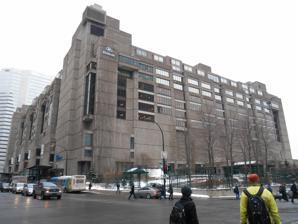
Building: Place Bonaventure
Country: Canada
Year built: 1967
Commercial in Quebec, Canada Place Bonaventure General information Type Commercial Location 800, rue de la Gauchetière Ouest Montreal , Quebec , Canada H5A 1K6 Coordinates 45°29′58″N 73°33′54″W / 45.4994°N 73.5651°W / 45.4994; -73.5651 Construction started 1964 Completed 1967 Cost C$ 82.5 million Technical details Floor count 12 Floor area 288,000 m 2 (3,100,000 sq ft) Lifts/elevators 27 Design and construction Architect(s) Arcop Other information Public transit access at Bonaventure station Terminus Centre-Ville Montreal Gare Centrale Station References Place Bonaventure ( French pronunciation: [plas bɔnavɑ̃tyʁ] ) is an office, exhibition, and hotel complex in Downtown Montreal , Quebec , Canada , adjacent to the city's Central Station . At 288,000 m 2 (3,100,000 sq ft)  in size, Place Bonaventure was the second-largest commercial building in the world at the time of its completion in 1967. It is one of very few buildings in Canada to have its own postal code prefix , H5A. History Place Bonaventure was first conceived as an exhibition hall, international trade centre, and hotel. The building covers an area of 2 ha (4.9 acres) and is built over 18 CNR tracks leading to Central Station. Construction began in 1964 and was completed in 1967. Designed in the Brutalist style, the exterior walls are poured-in-place, ribbed sand-blasted concrete , with the interior walls sand-blasted concrete or brick. Concordia Hall was a 23,000 m 2 (250,000 sq ft) exhibition hall. The first trade show was hosted in 1966, while the upper floors were still being constructed.  Adjacent to this vast space are two large mezzanines. In 2020, it was announced that the exhibition hall would close (due to larger spaces available today, like the nearby Palais des congrès de Montréal [Montreal Convention Center]). When Place Bonaventure opened, there were five floors of wholesale suppliers above Concordia Hall, featuring fashions, home furnishings, and children's toys. An additional floor contained the offices of the principal trading nations of the world. At ground level there were two floors of retail shopping mall. All these uses disappeared over the years. In 1998 Place Bonaventure was renovated at an expense of CAD$60 million. The building was redesigned to offer large, continuous office space. Retail space was significantly reduced. Windows were added to all four sides, on all floors, to allow light into the new office spaces. The building takes its name from Bonaventure Station , a former railway station located nearby. A planned expansion to the south was never constructed. Today, Place Bonaventure belongs to Kevric Real Estate Corporation, which owns many buildings in Montreal and Toronto. Tenants Convention area. The complex houses a 397-room rooftop hotel, Hotel Bonaventure Montreal (formerly a Westin then a Hilton Hotel ), featuring a year-round heated rooftop outdoor pool, a 2.5-acre rooftop garden with trees, flowers and waterfalls, a jacuzzi, and a dry sauna. The hotel's meeting space, fully renovated in 2018, totals 50,000 square feet and boasts Montreal's largest ballroom without obstructions (15,000 square feet), as well as 20,000 square feet of exhibition space. Other major tenants include the Société de transport de Montréal (headquarters), Fido , Cogeco radio stations (except for CFGL-FM ), BMO Financial Group , and a few federal government departments. Access Place Bonaventure is connected to Montreal's underground city . It is also linked to the Bonaventure Metro station , AMT commuter train stations ( Lucien-L'Allier and Central Station ), AMT's downtown bus terminus , and intercity train service ( Via and Amtrak , at Central Station). References